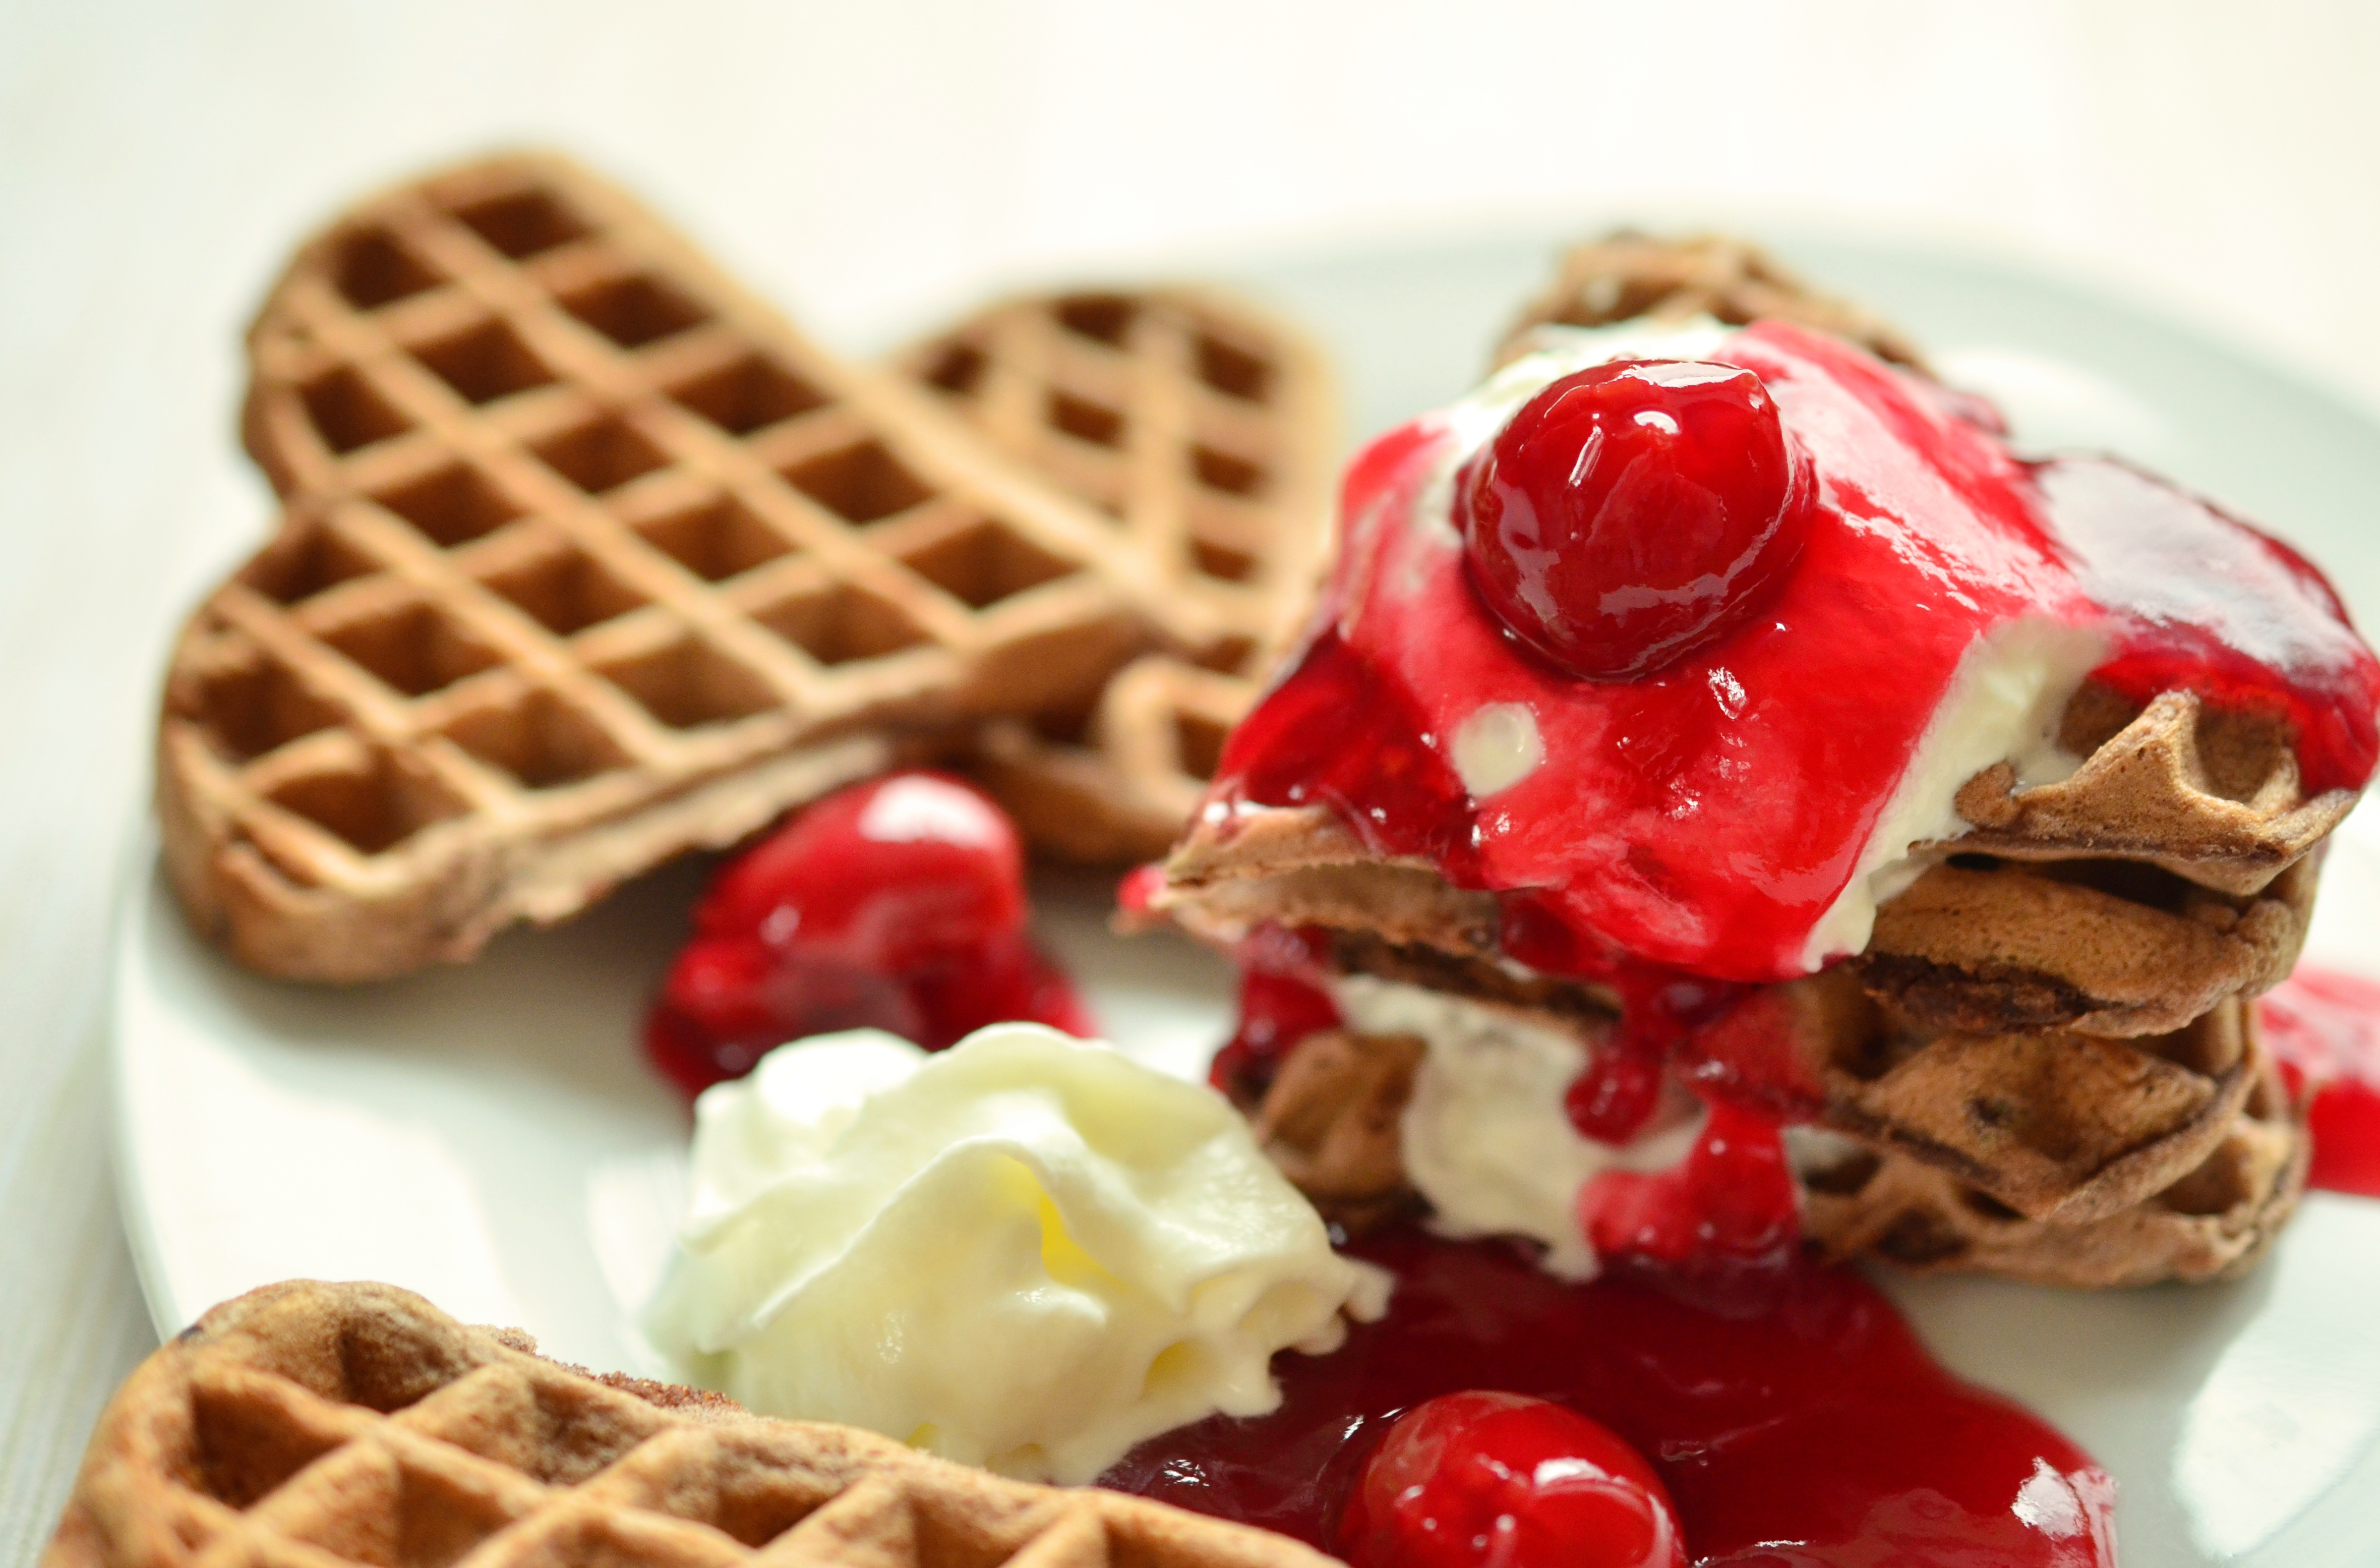
sweet, dish, meal, food, produce, breakfast, dessert, waffle, cream, delicious, cake, sweet dish, pastries, waffles, cherries, chocolate waffles, cherry sauce, waffle heart, belgian waffle